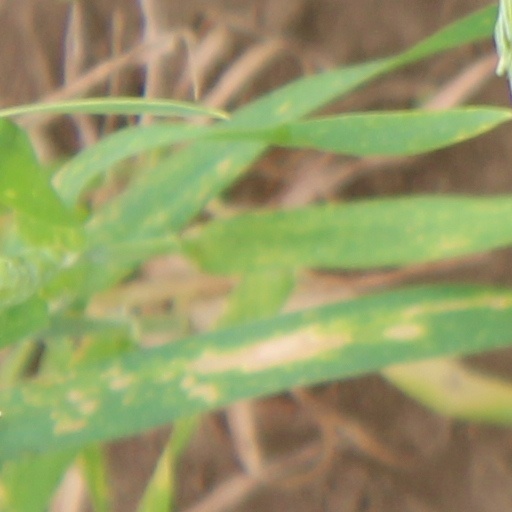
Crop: wheat